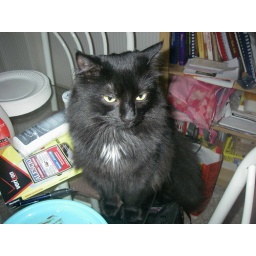
This is my daughter's cat, Max. He is furry and adorable, but eats and knocks over everything. This is a screen display copy.